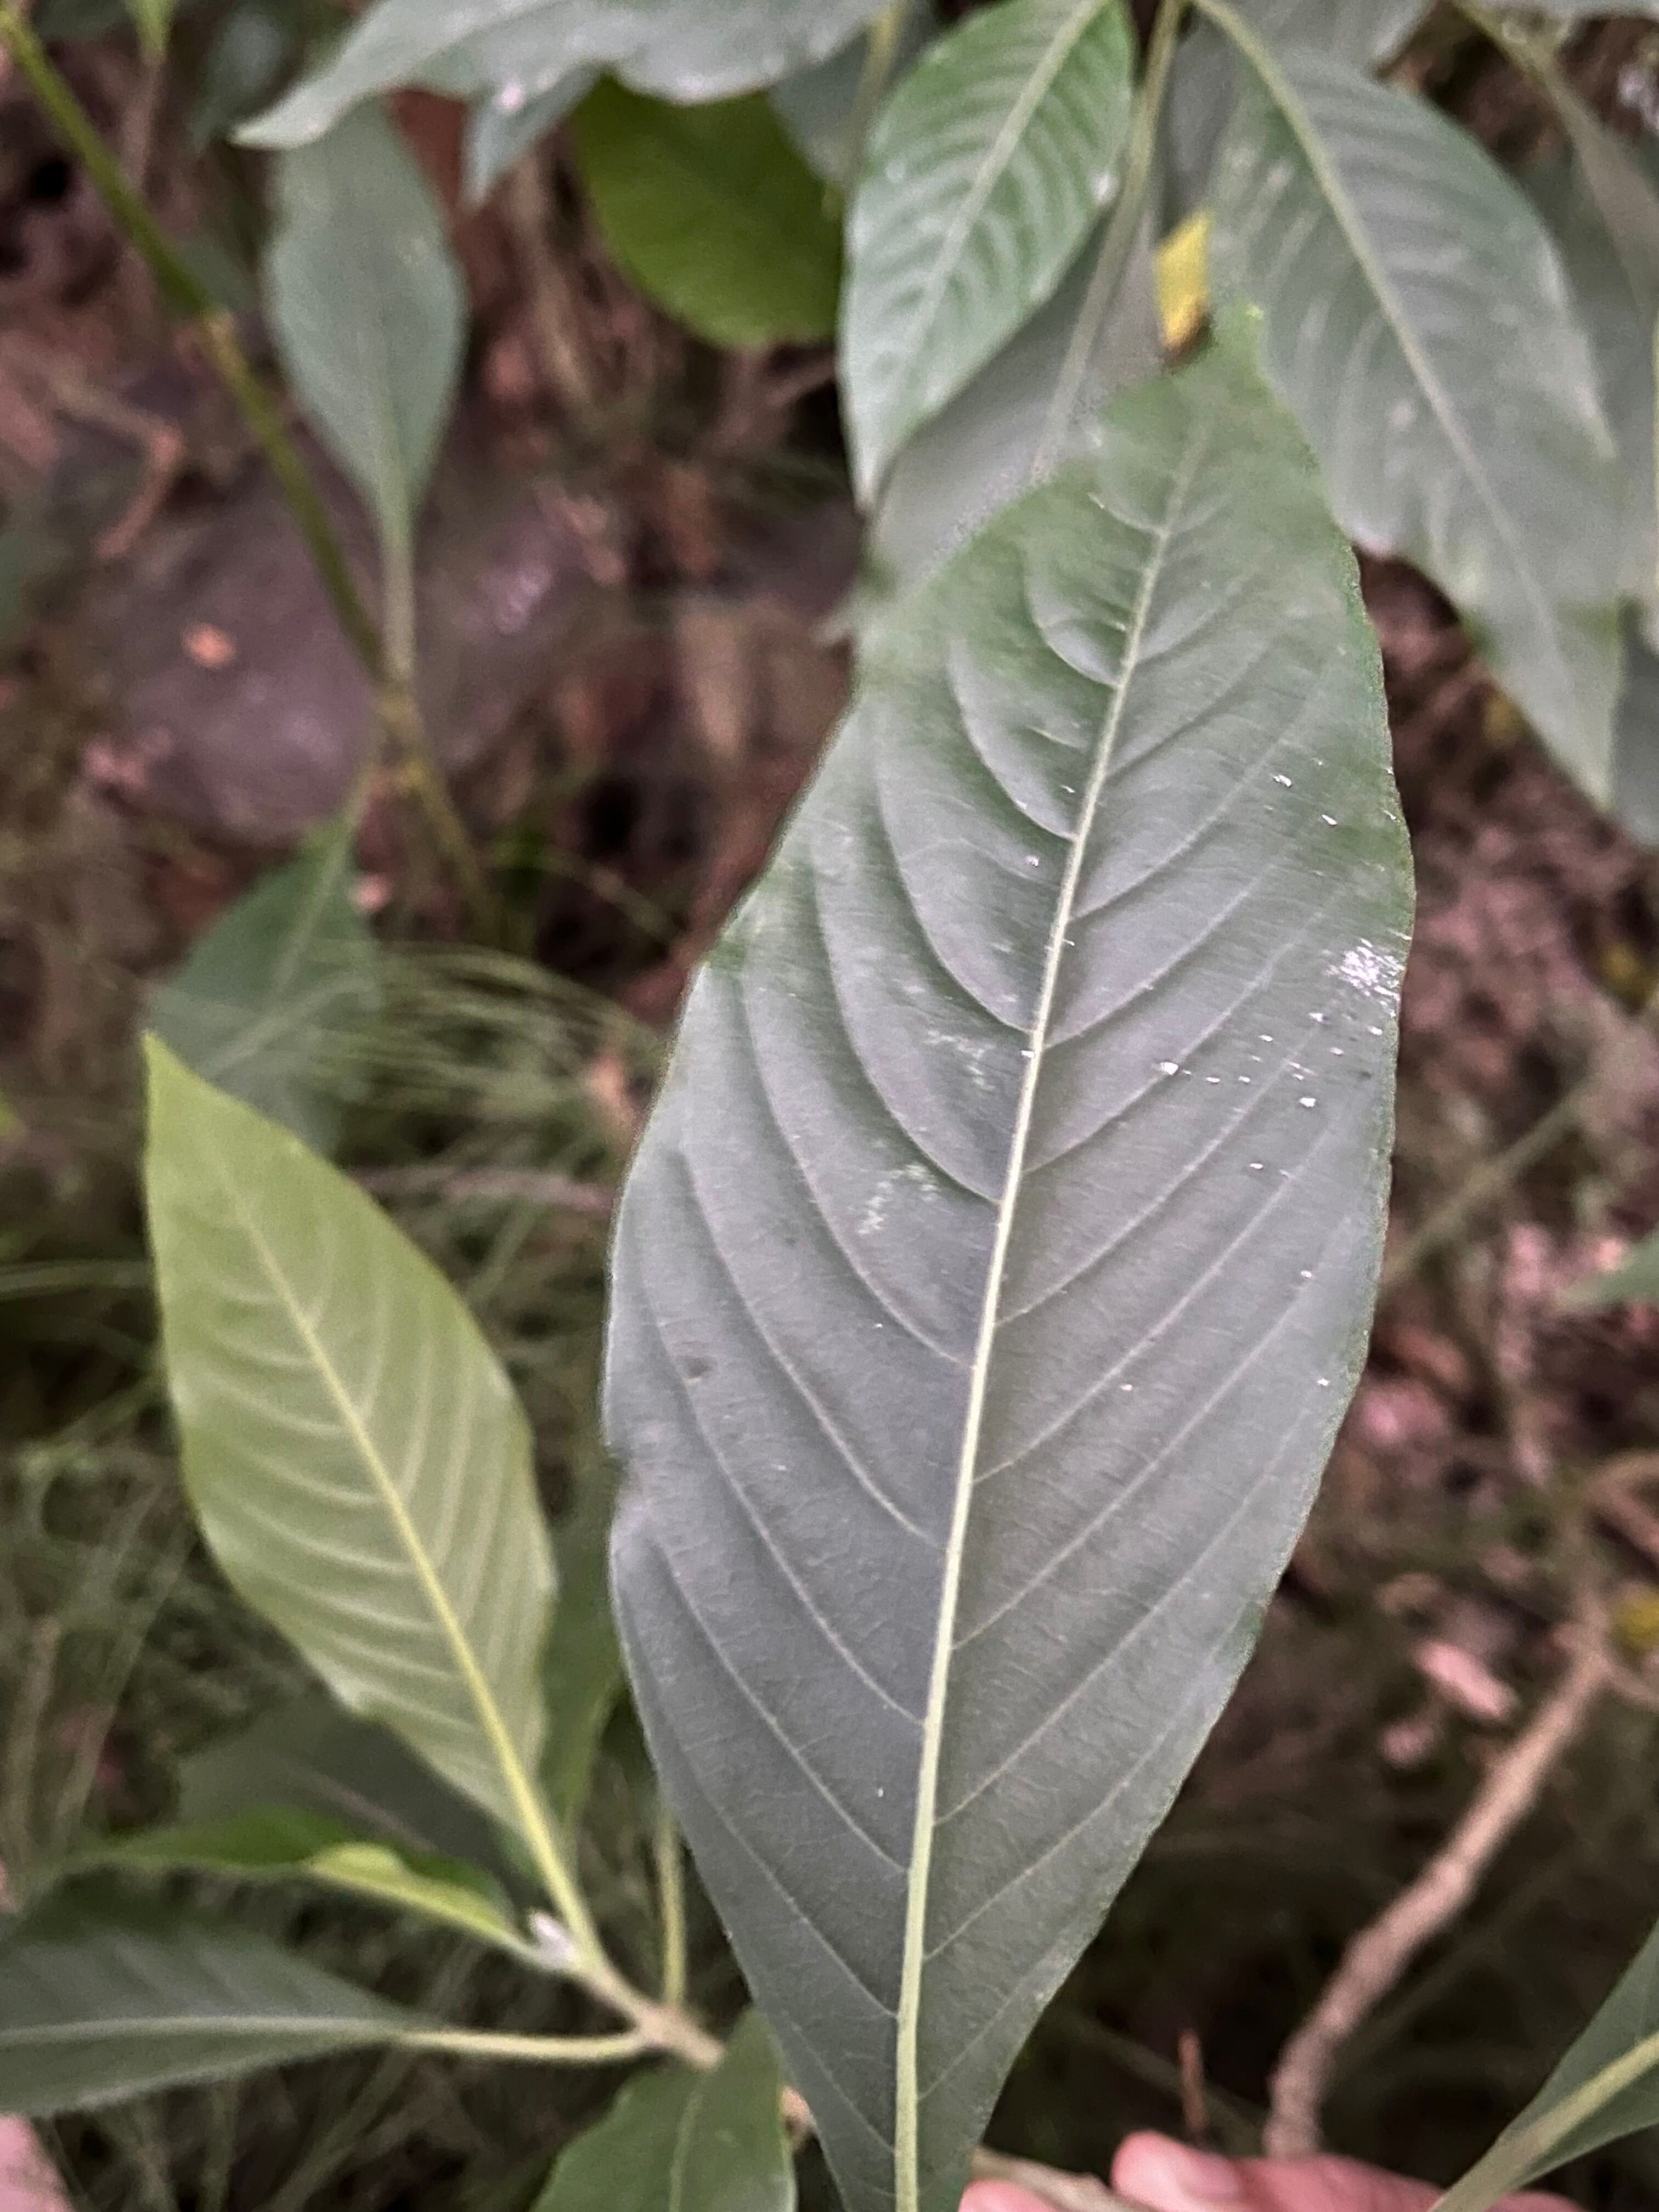
Plant species: justicia-adhatoda